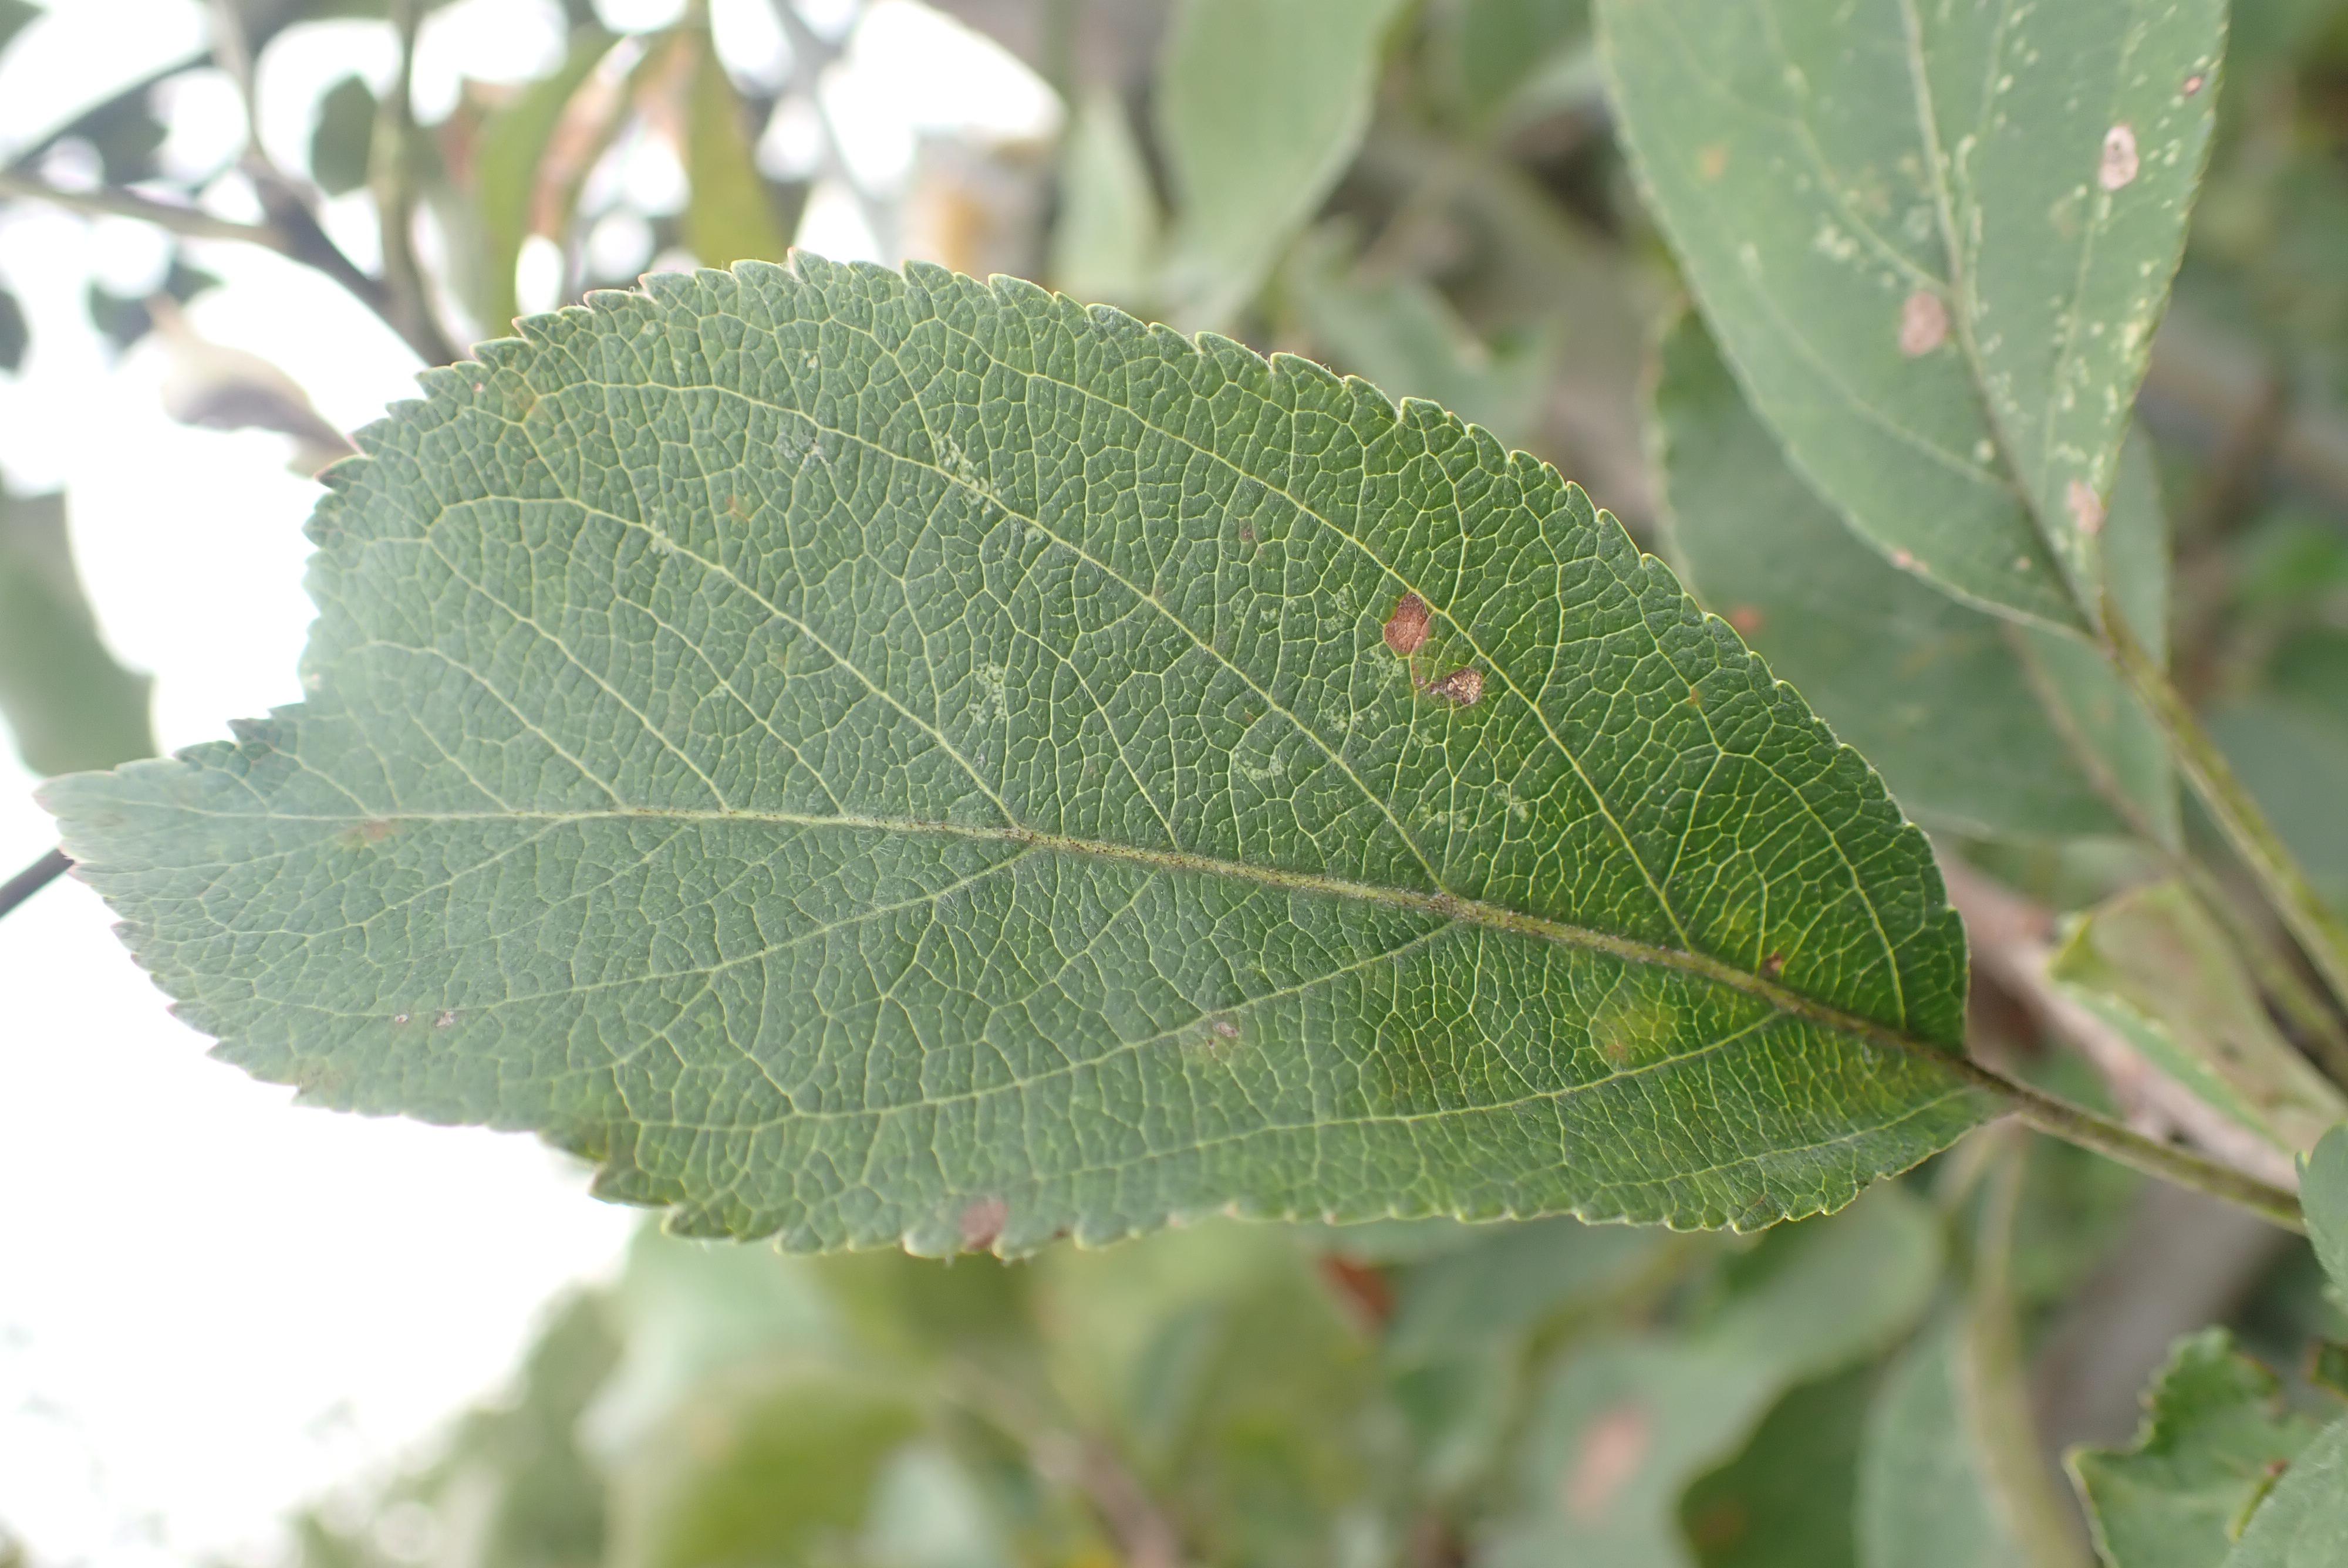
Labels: complex